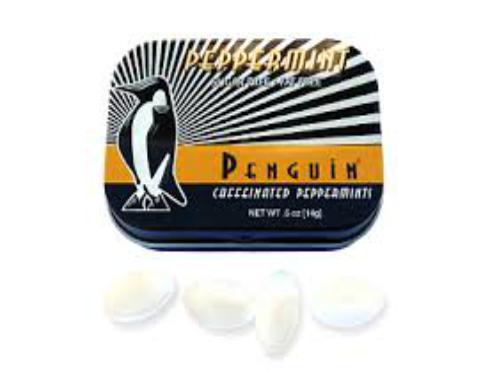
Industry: Food